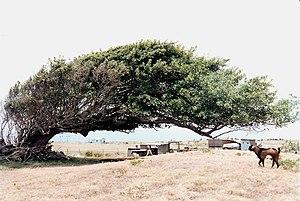
Un arbre remarquable est un arbre repéré pour diverses particularités.
La thigmomorphogenèse regroupe l'ensemble des réponses de croissance d'une plante à la suite d'une stimulation mécanique transitoire. Cet accomodat concerne de très nombreuses espèces de plantes ligneuses et herbacées. Ce phénomène physiologique n'inclut donc pas les réponses d'une plante à son propre poids. Si la croissance est orientée, on parlera de thigmotropisme.